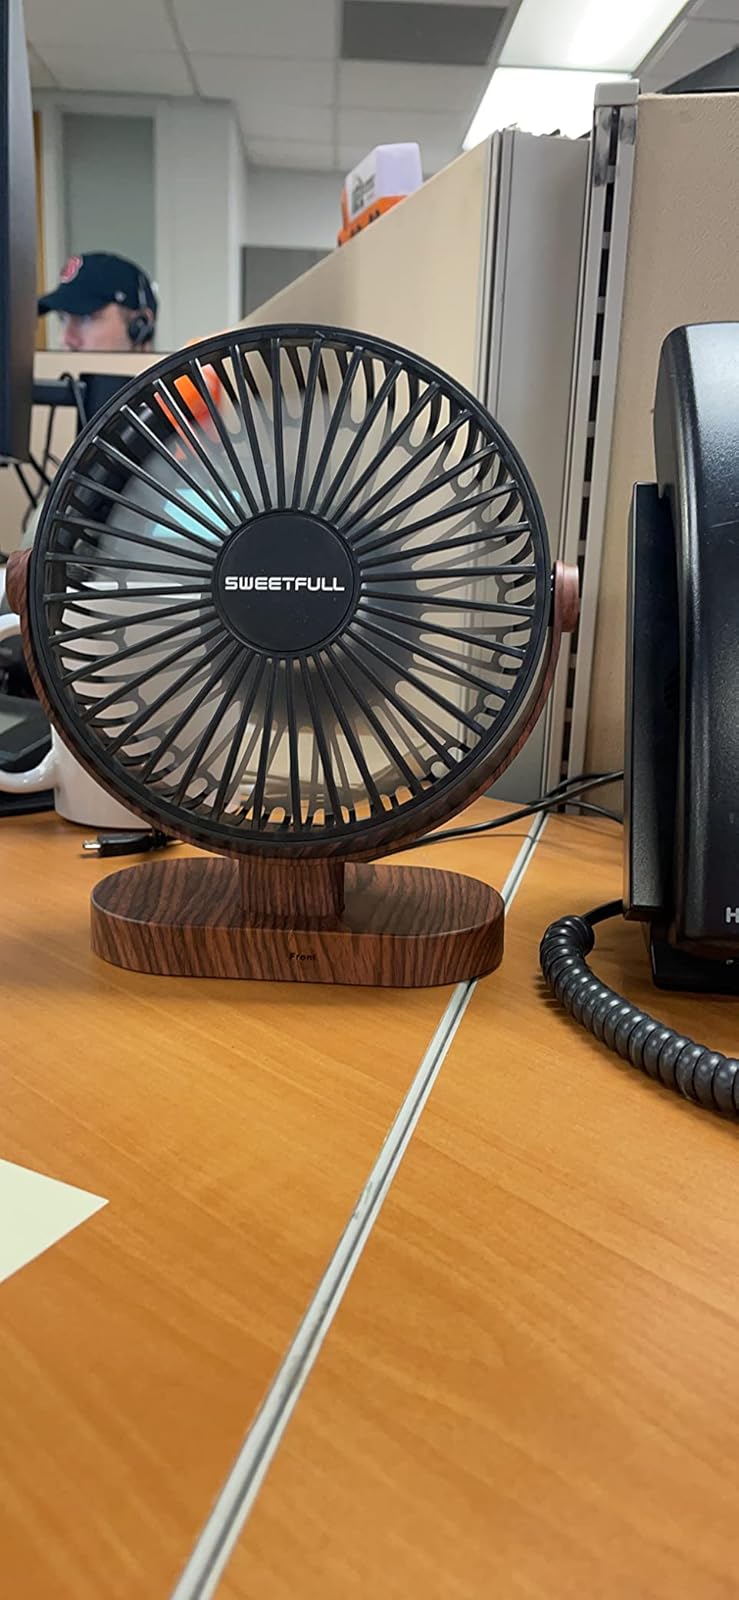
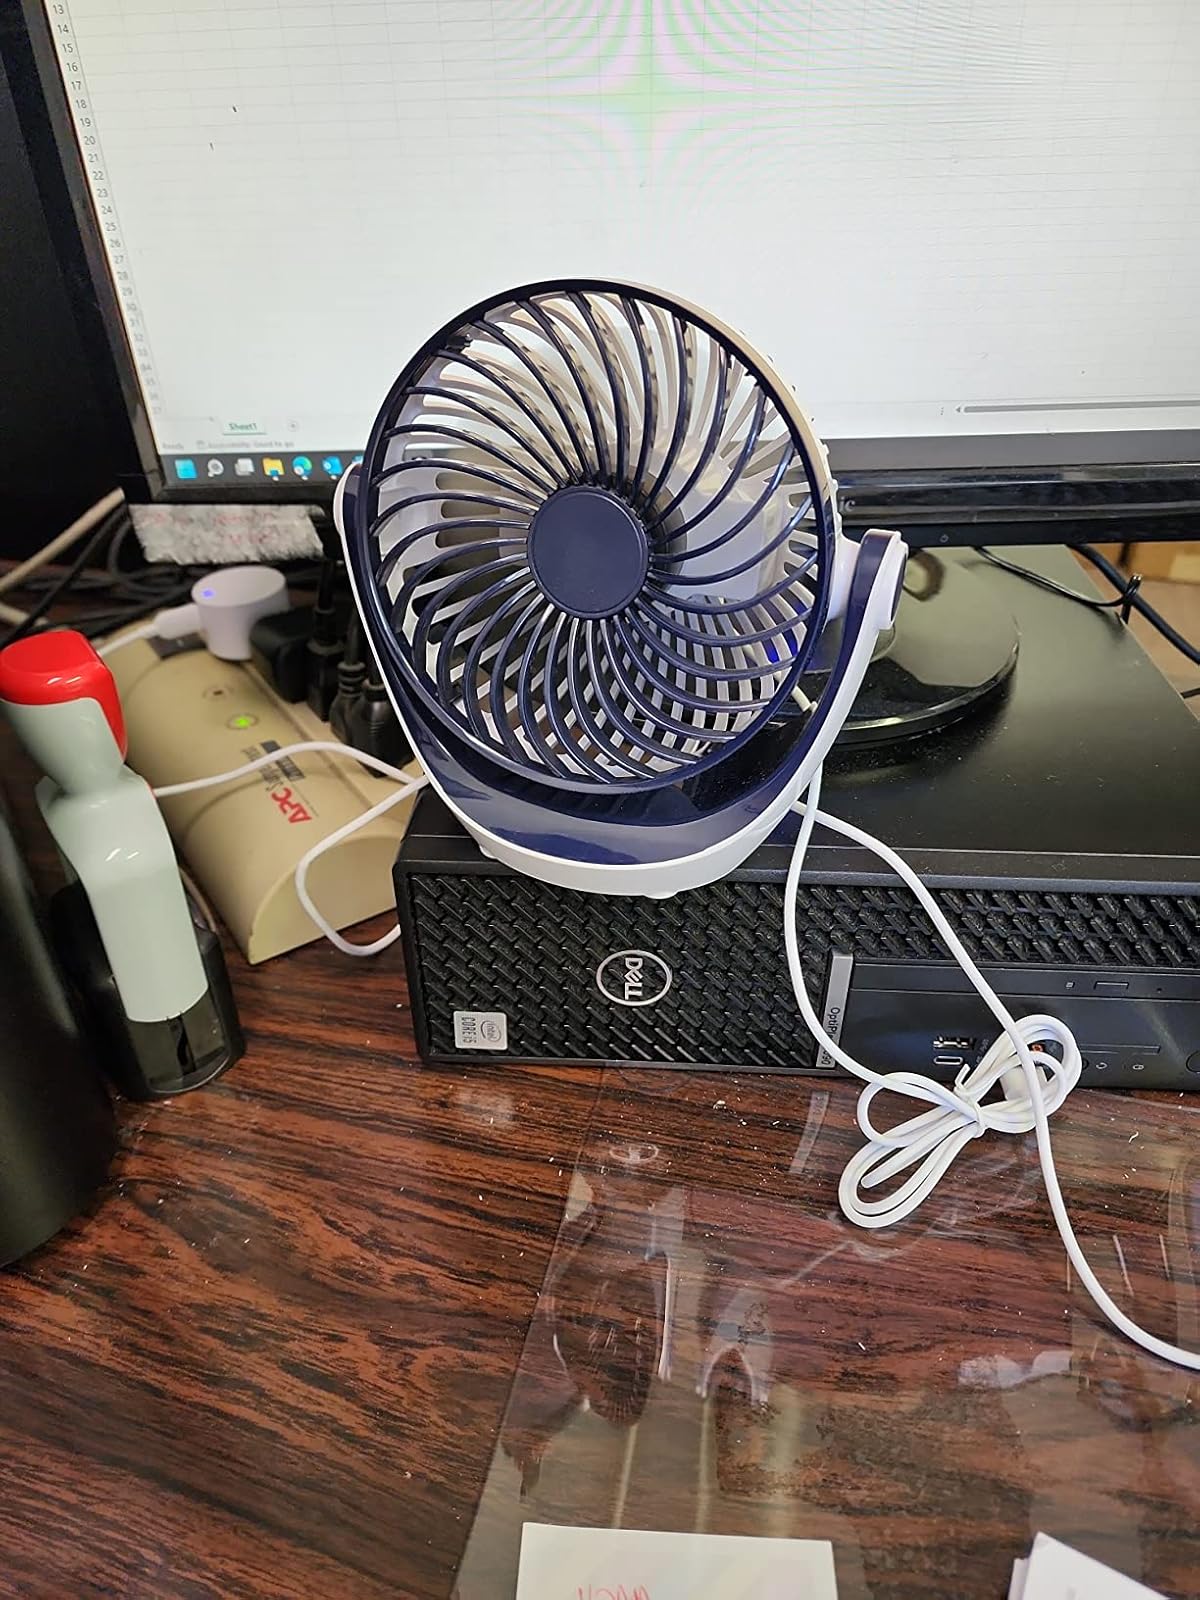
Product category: fan
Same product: no